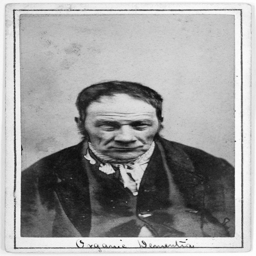
portraits from alunatic asylum inmates